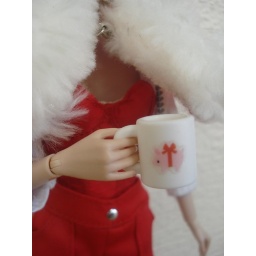
santa baby sooki piggg in a bow cup hope u like it it cute